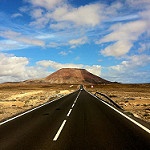
Label: street